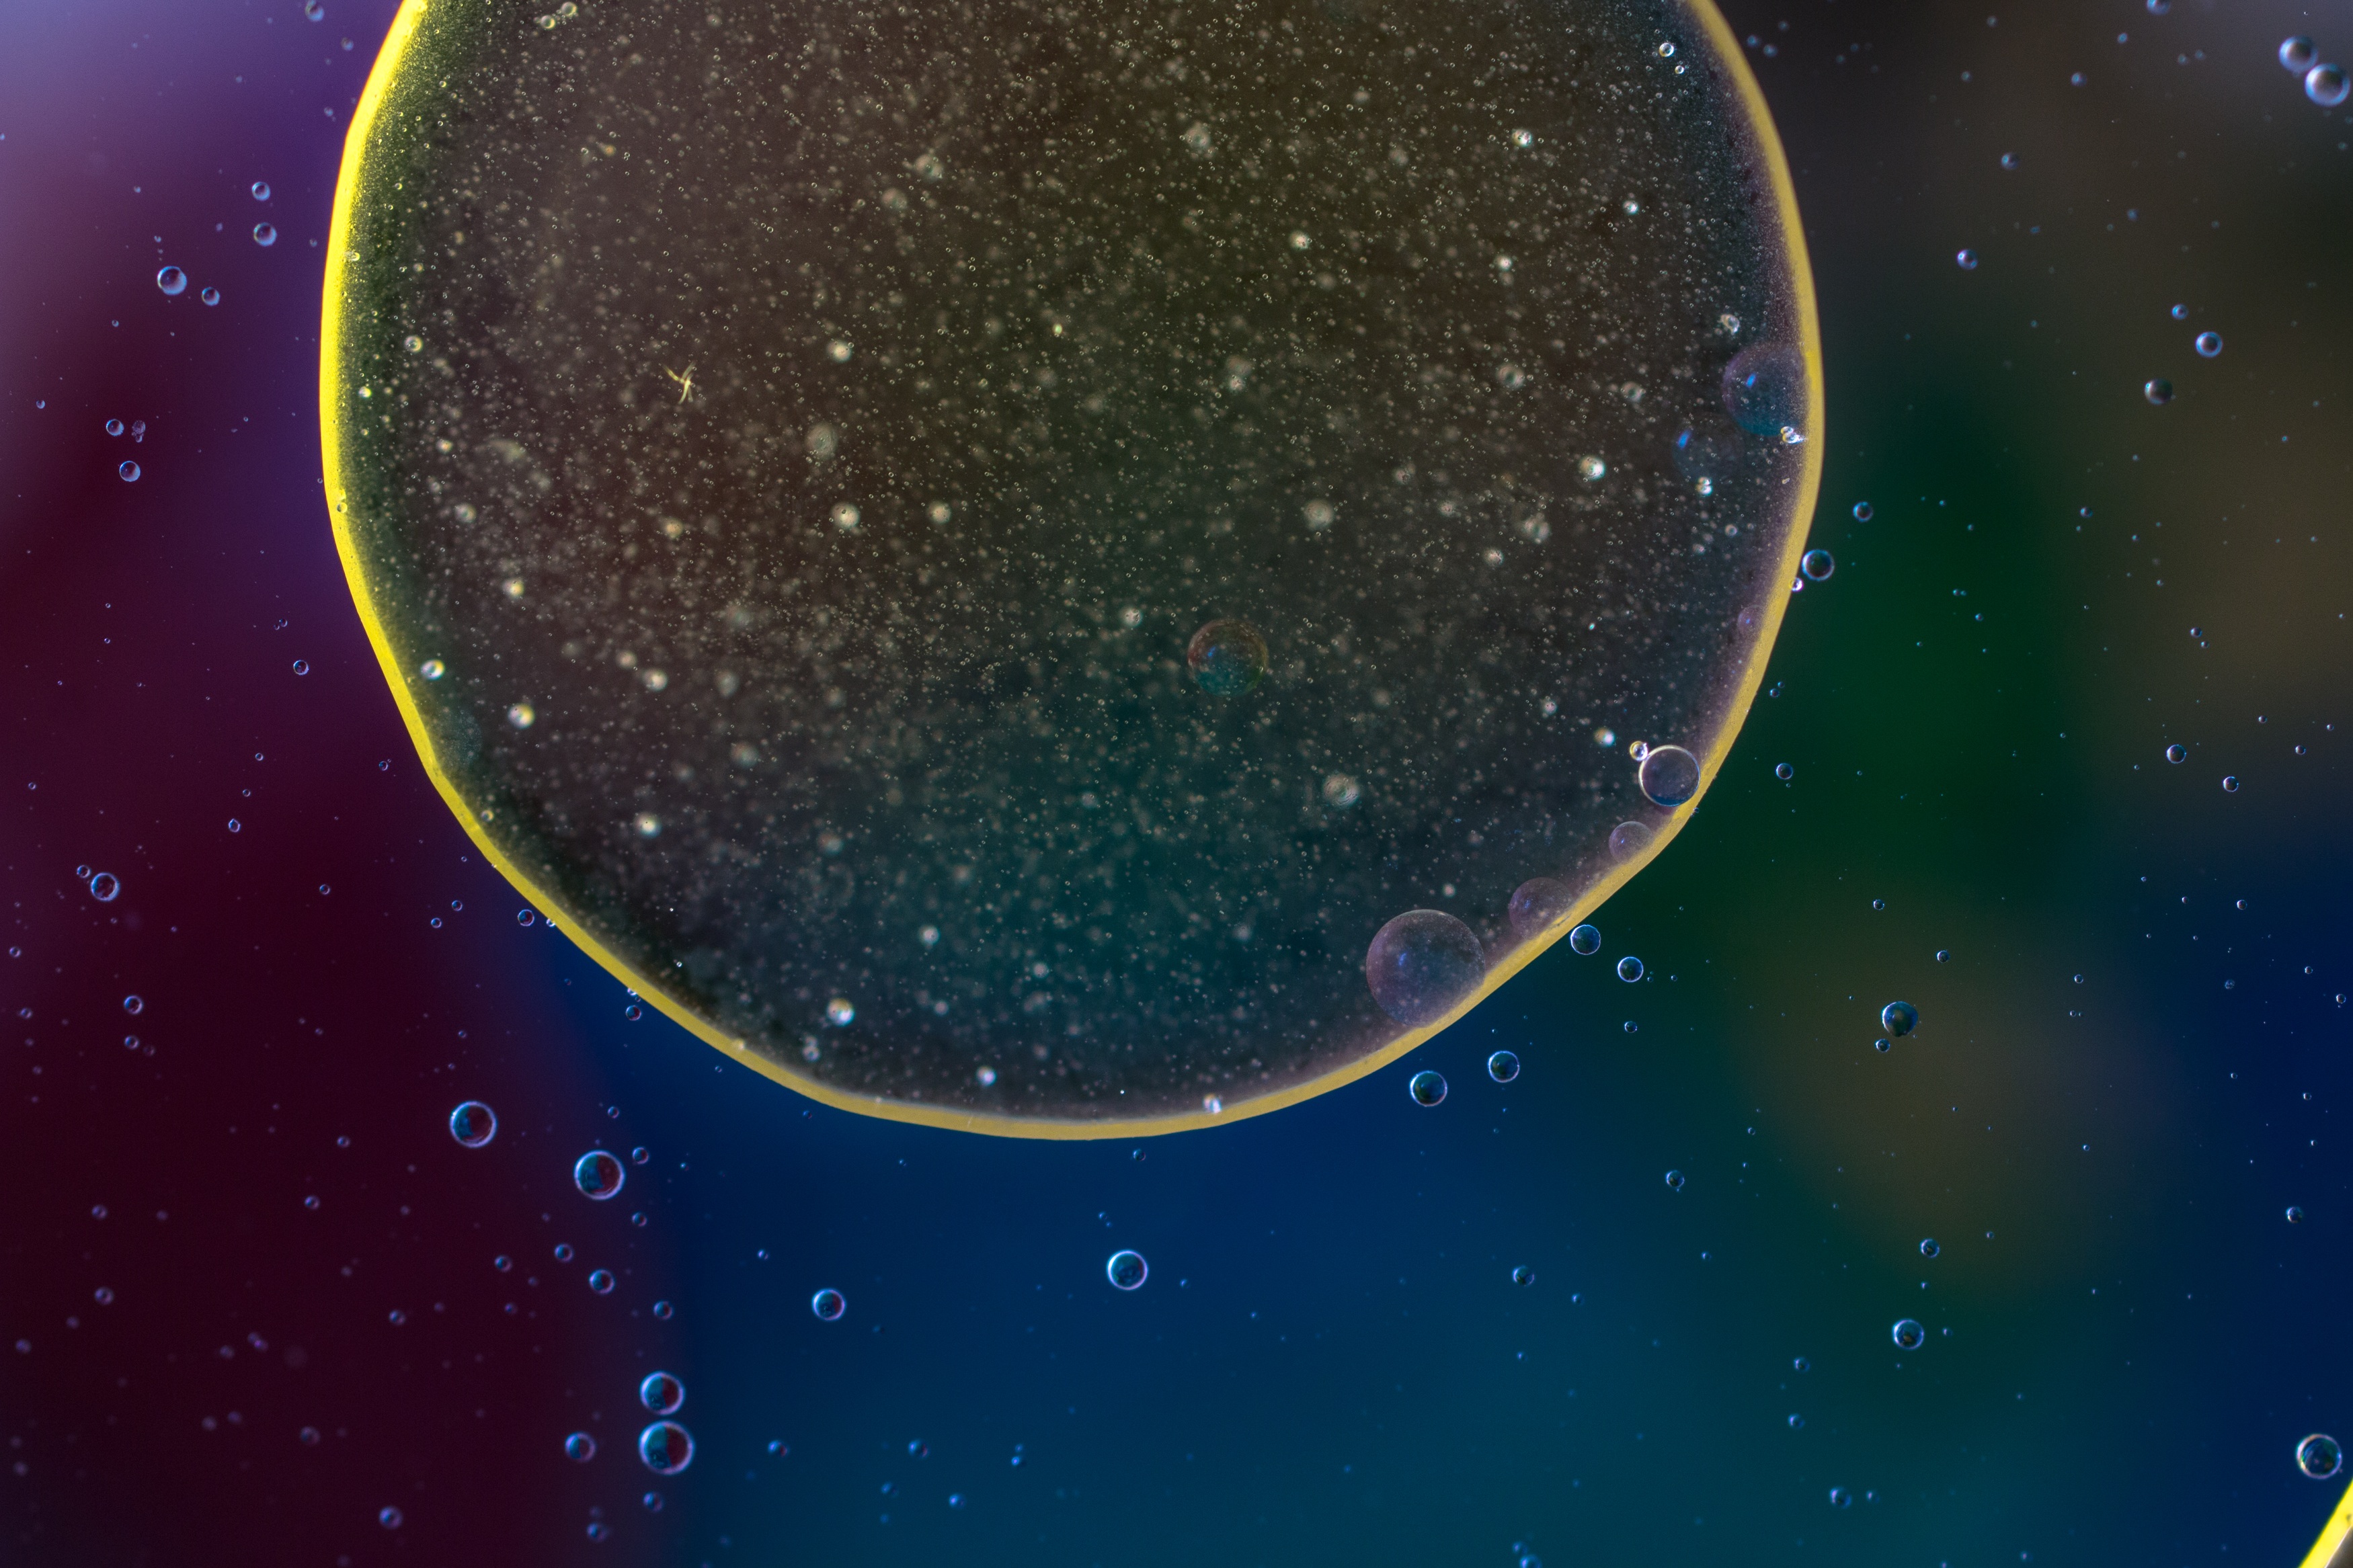
liquid, abstract, sky, texture, atmosphere, macro, space, close, circle, outer space, background, astronomy, cells, oil, astronomical object, oil in water, oil eye, atmosphere of earth